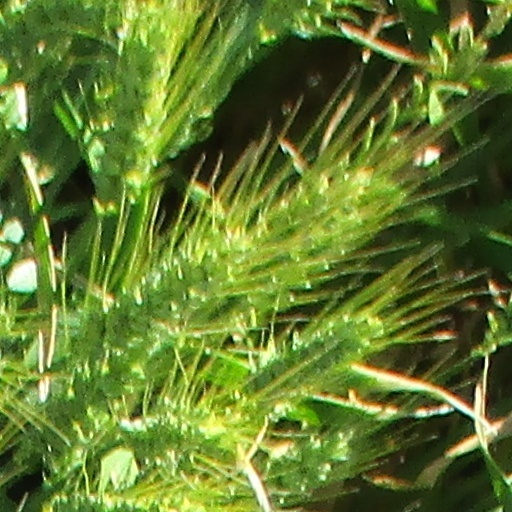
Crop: wheat